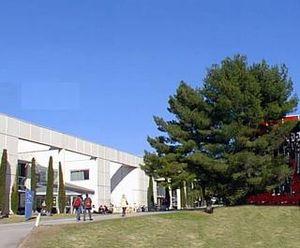
Montpellier — prononcé [mɔ̃.pə.lje] ou [mɔ̃.pɛ.lje] — est une commune française, préfecture du département de l’Hérault. Capitale de l'ancienne région administrative Languedoc-Roussillon, elle est le centre d'une métropole et un pôle d'équilibre de la région Occitanie, où se déroulent les assemblées plénières. Montpellier se situe dans le Sud de la France, sur un grand axe de communication joignant l'Espagne à l'ouest, à l'Italie à l'est. Proche de la mer Méditerranée, cette ville a comme voisines Béziers à 69 km au sud-ouest et Nîmes à 52 km au nord-est.